Alex Rodriguez

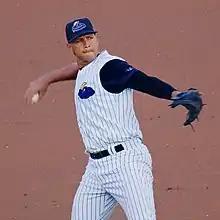
Rodriguez playing for the Trenton Thunder, the Yankees' AA affiliate, in 2013

On January 16, 2013, Rodriguez underwent arthroscopic surgery in his hip to repair a torn labrum. It was the second time in four years that he had the surgery, although the operation was more serious than before. Rodriguez began the 2013 season on the 60-day disabled list.